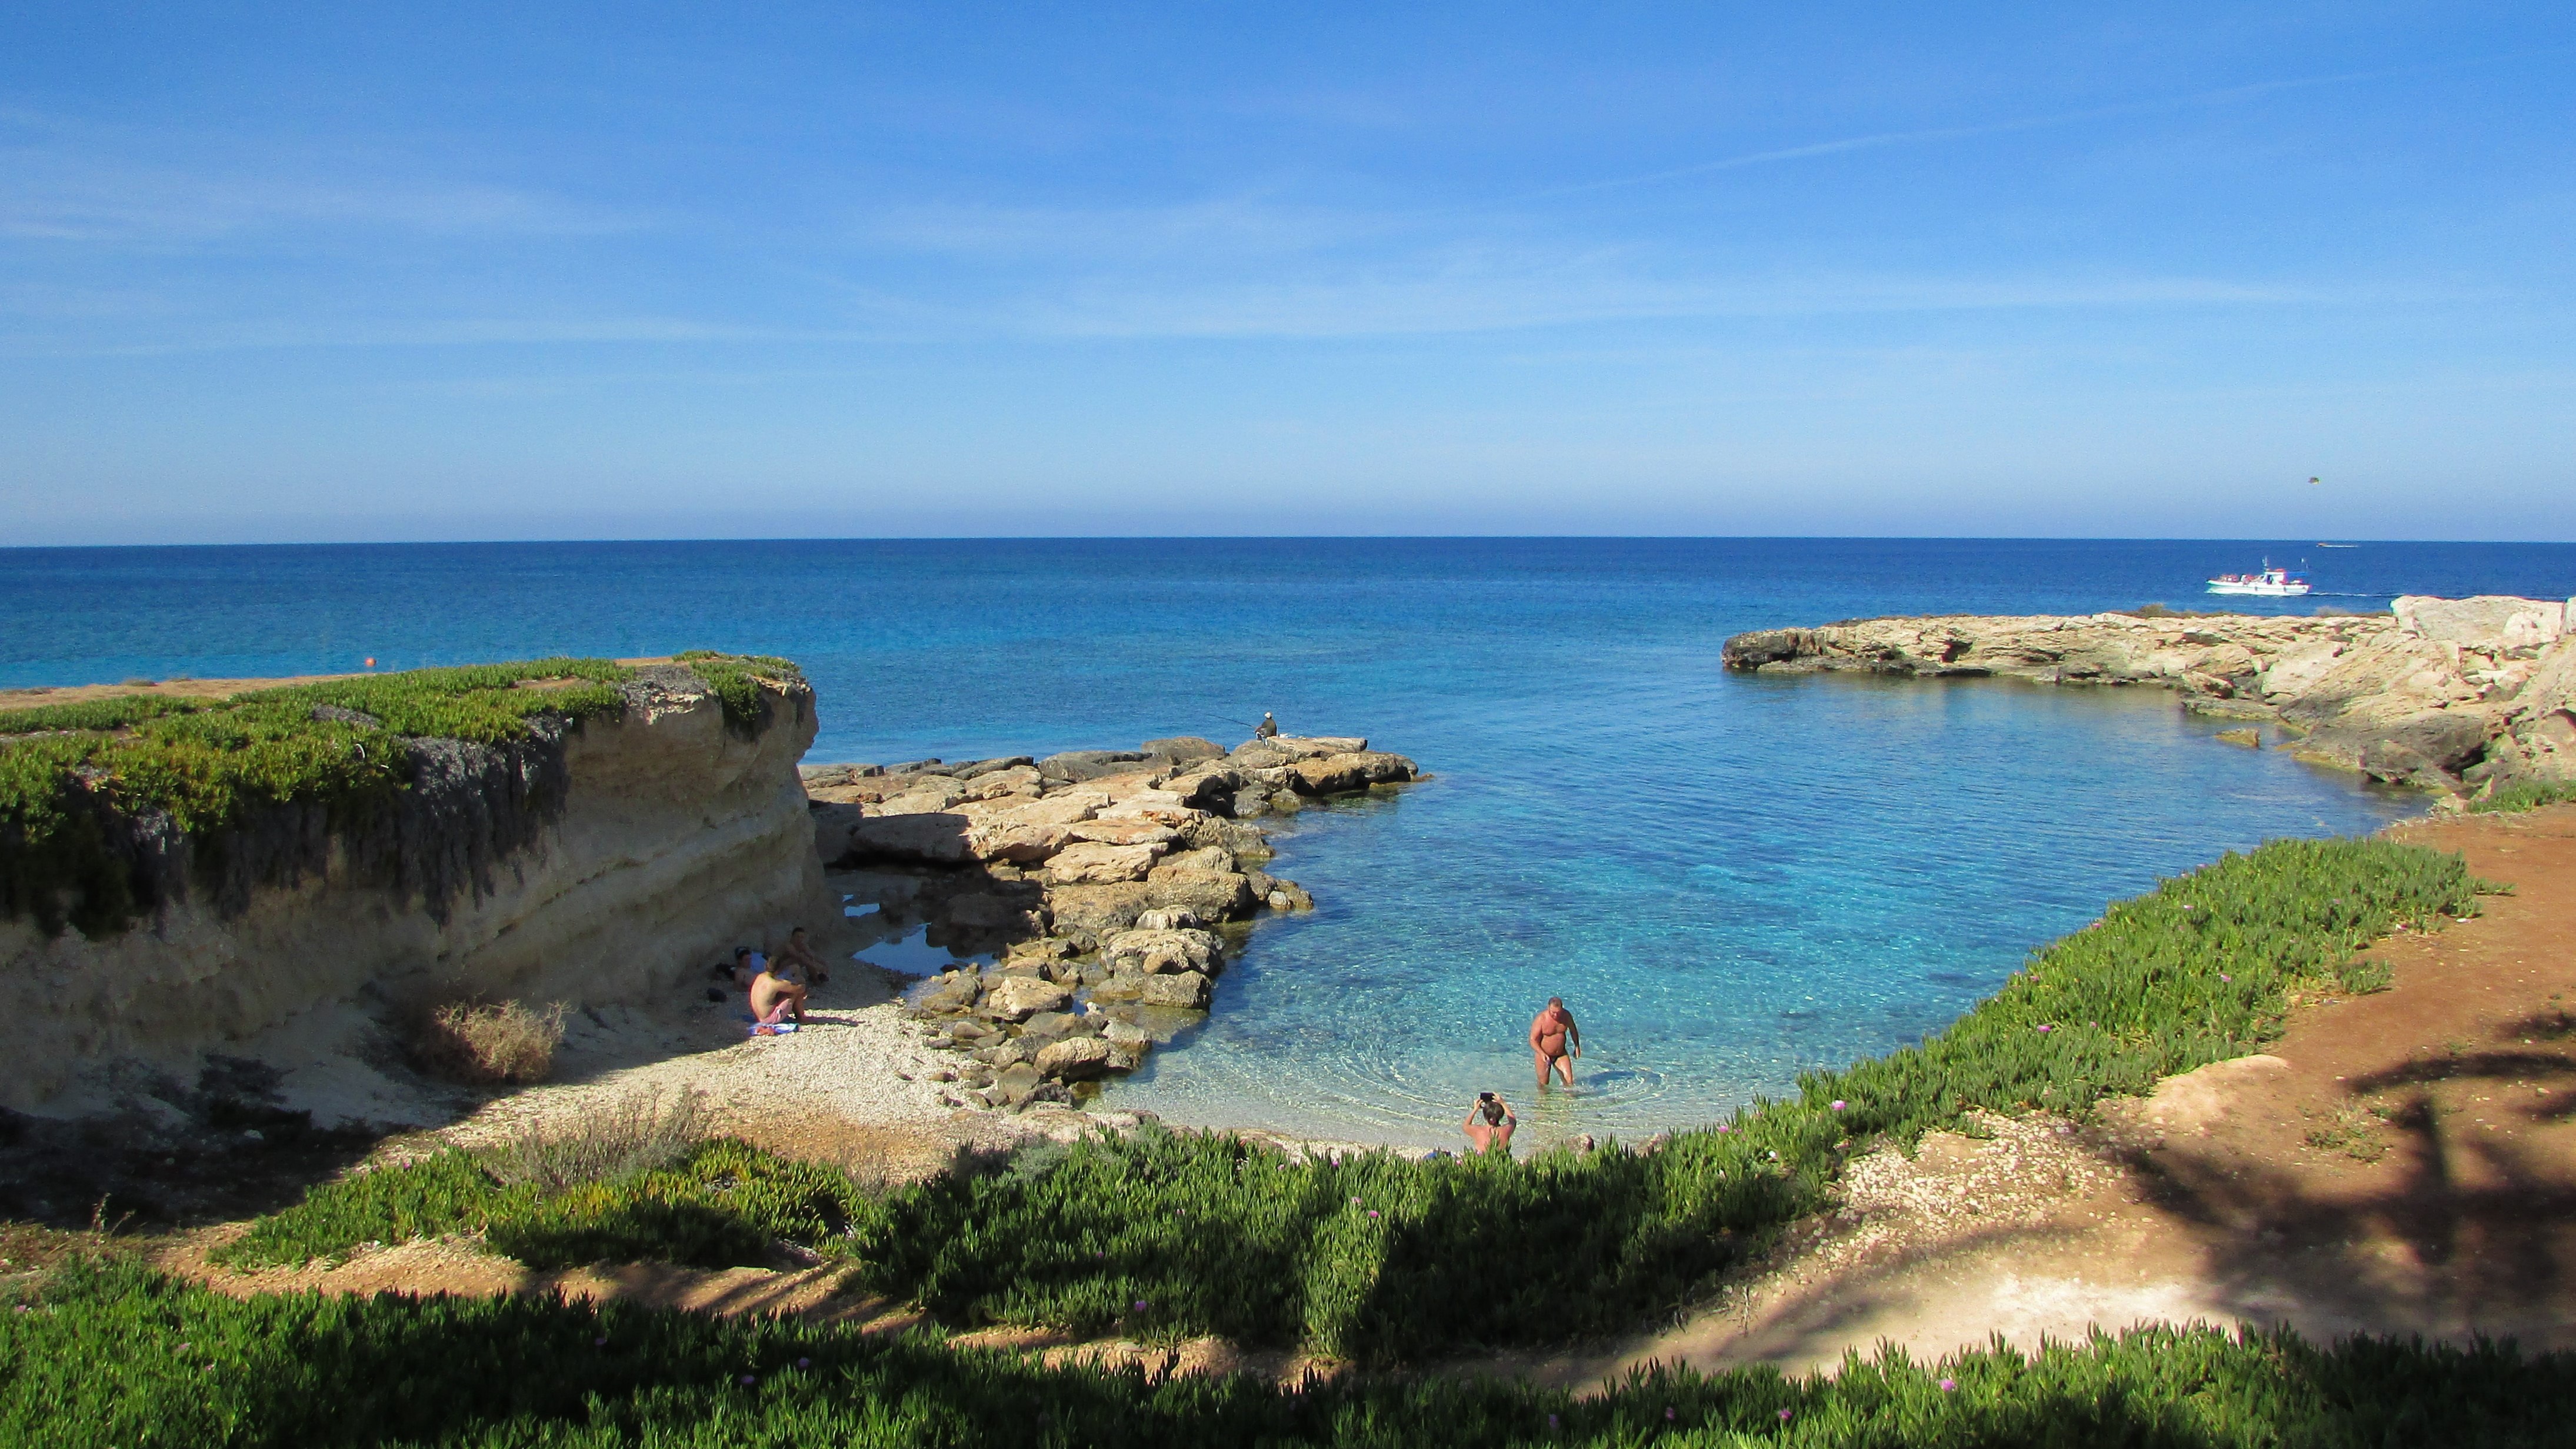
beach, sea, coast, ocean, shore, vacation, recreation, cliff, cove, inlet, bay, tourism, terrain, body of water, headland, relaxation, resort, vacations, cyprus, cape, islet, landform, protaras, promontory